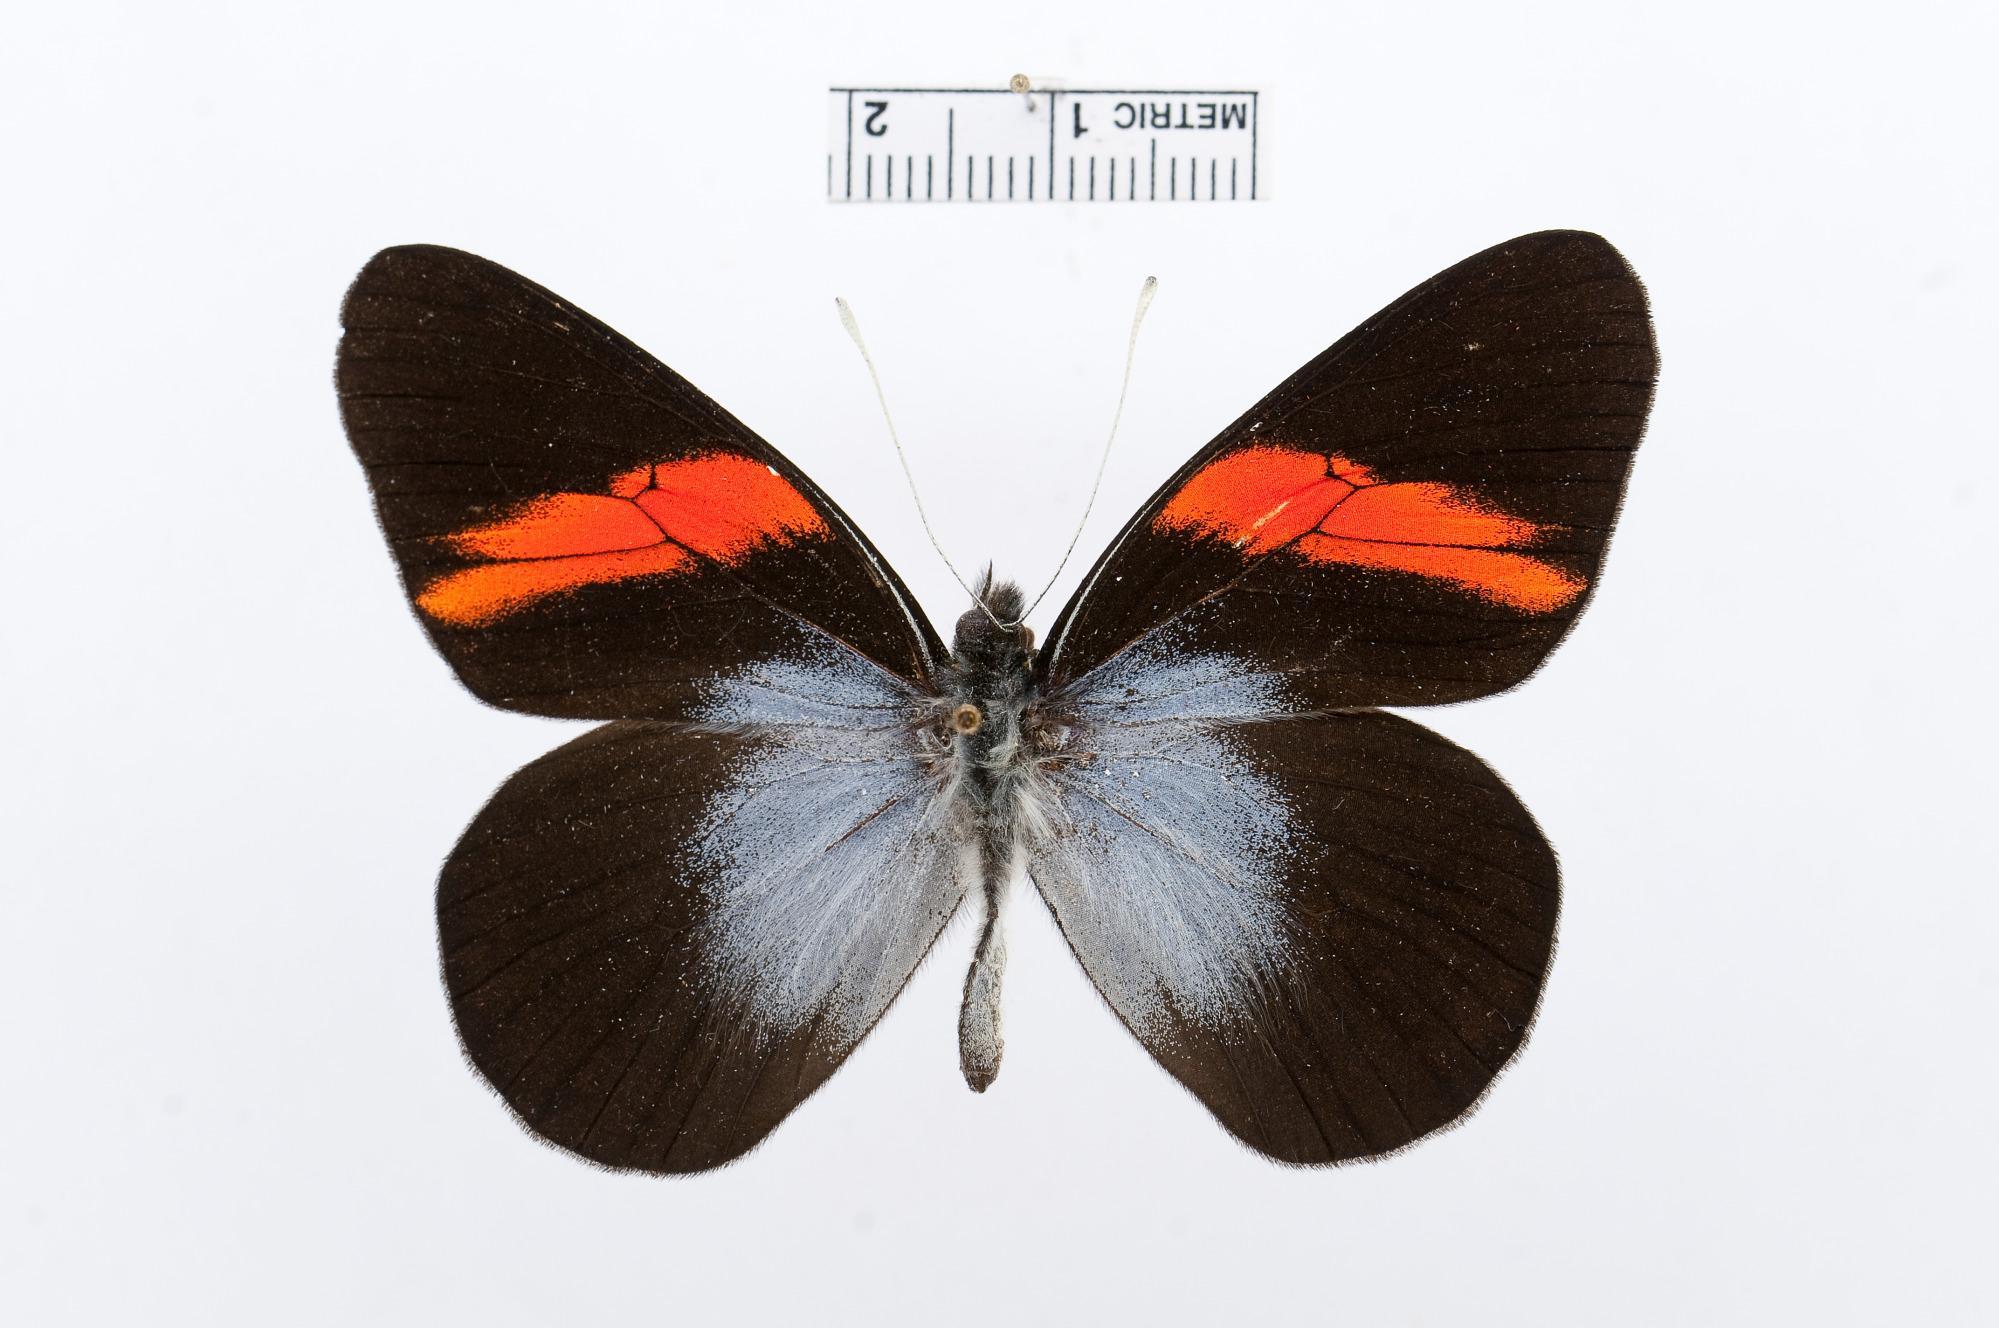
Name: Pereute leucodrosime
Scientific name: Pereute leucodrosime
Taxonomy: Animalia, Arthropoda, Hexapoda, Insecta, Lepidoptera, Pieridae, Pierinae